Sirius (synchrotron light source)

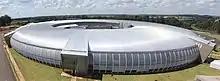
Sirius synchrotron lightsource building completed in November 2018

Sirius is a diffraction-limited storage ring synchrotron light source at the Brazilian Synchrotron Light Laboratory (LNLS) in Campinas, São Paulo State, Brazil. It has a circumference of , a diameter of , and an electron energy of 3 GeV. The produced synchrotron radiation covers the range of infrared, optical, ultraviolet and X-ray light.